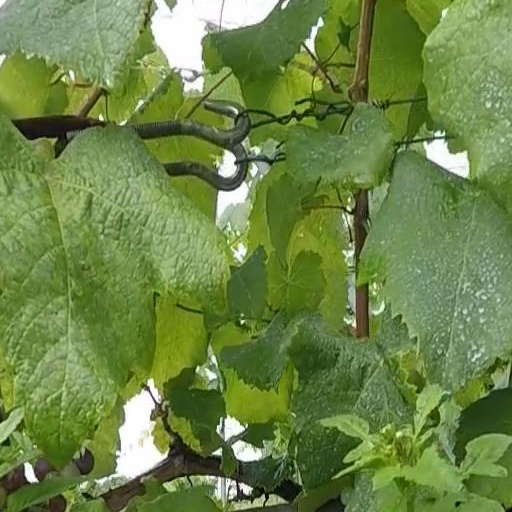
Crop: grape